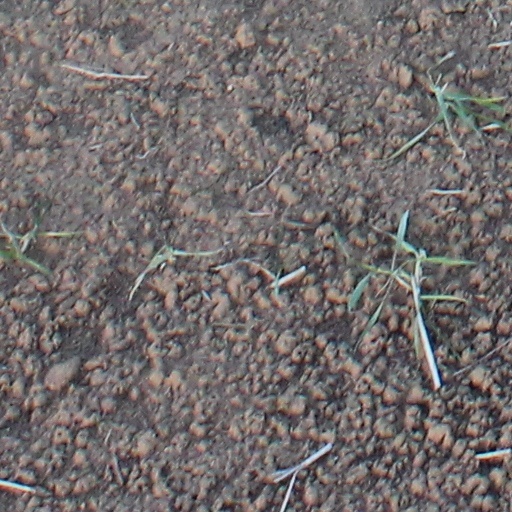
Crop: wheat